Potamides archiaci

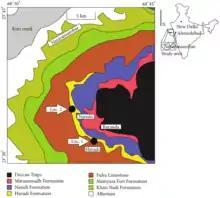
Locality 1, where "Potamides archiaci" was collected. Location of Harudi Formation (in yellow color), surrounded by Fulra Limestone (brown) and Naredi Formation (blue).

This species occurred in the lower Middle Eocene of Kutch District, Gujarat, western India. The type locality is about 2 km north of village Harudi , Harudi Formation, lower Middle Eocene.